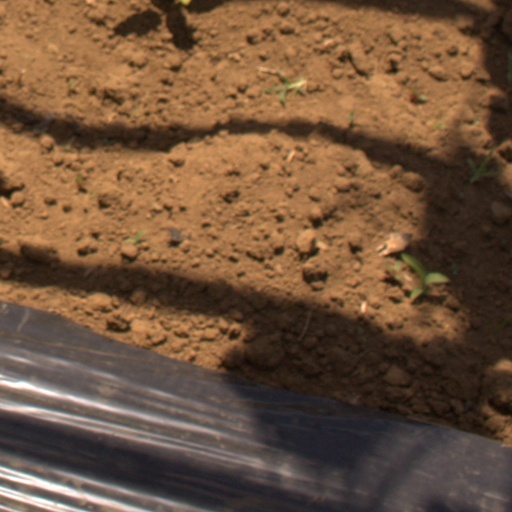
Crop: Jerusalem artichoke